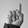
ASL letter: D